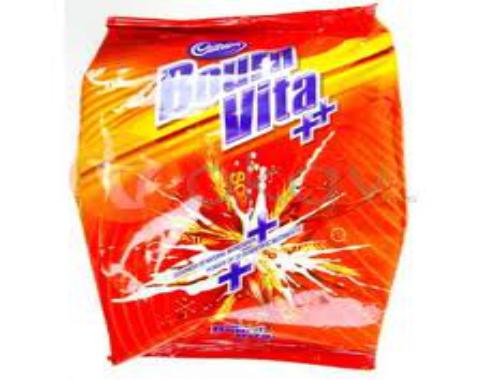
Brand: Bournvita
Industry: Food